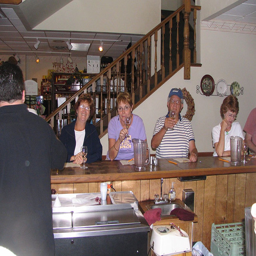
The patrons enjoy their beverages at the bar.
People having a drink in a basement bar.
A group of friends enjoys a drink while sitting at a bar.
Group of people drinking wine at a public location.
Three women and a man are sitting at a bar